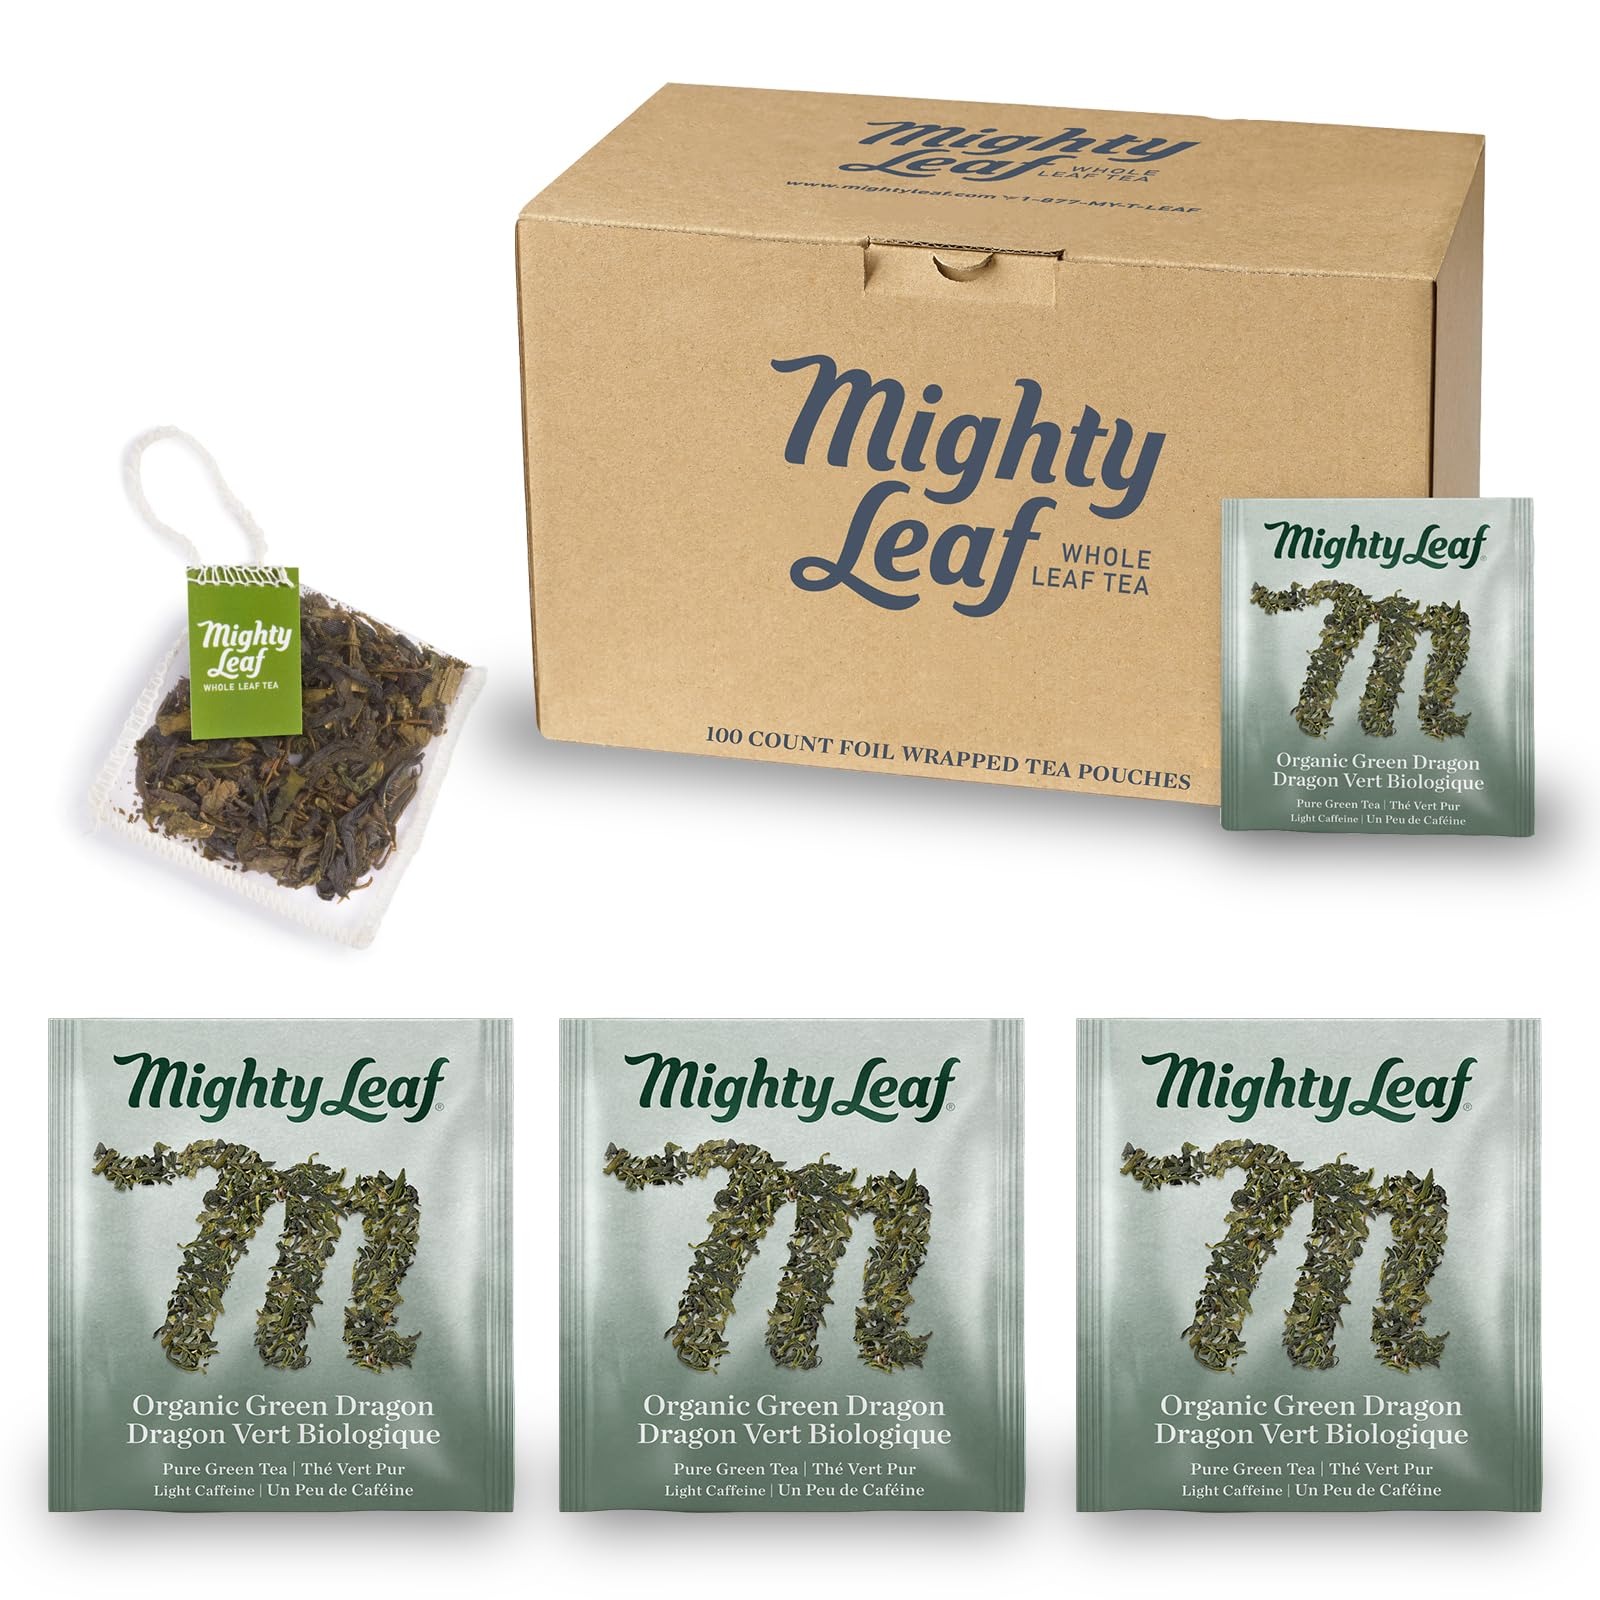
Item Name: Mighty Leaf Organic Green Dragon Tea, 100 Tea Pouches
Bullet Point 1: 100 Pouches Foil Wrapped
Bullet Point 2: 100% Biodegradable
Bullet Point 3: Made from the finest Organic Darjeeling Estate leaves.
Product Description: Our Organic Darjeeling Estate black tea, made of the the finest organic Darjeeling tea leaves, is chosen seasonally for its floral, sweet and lingering finish. Sip this lively Darjeeling tea and, just as time stands still in the Himalayan tea gardens overlooking the Seven Valleys, retreat into a state of timelessness. Experience the classic muscatel taste of Darjeeling tea in a silken tea pouch, our gourmet teabag twist.
Value: 100.0
Unit: Count

Price: 44.99